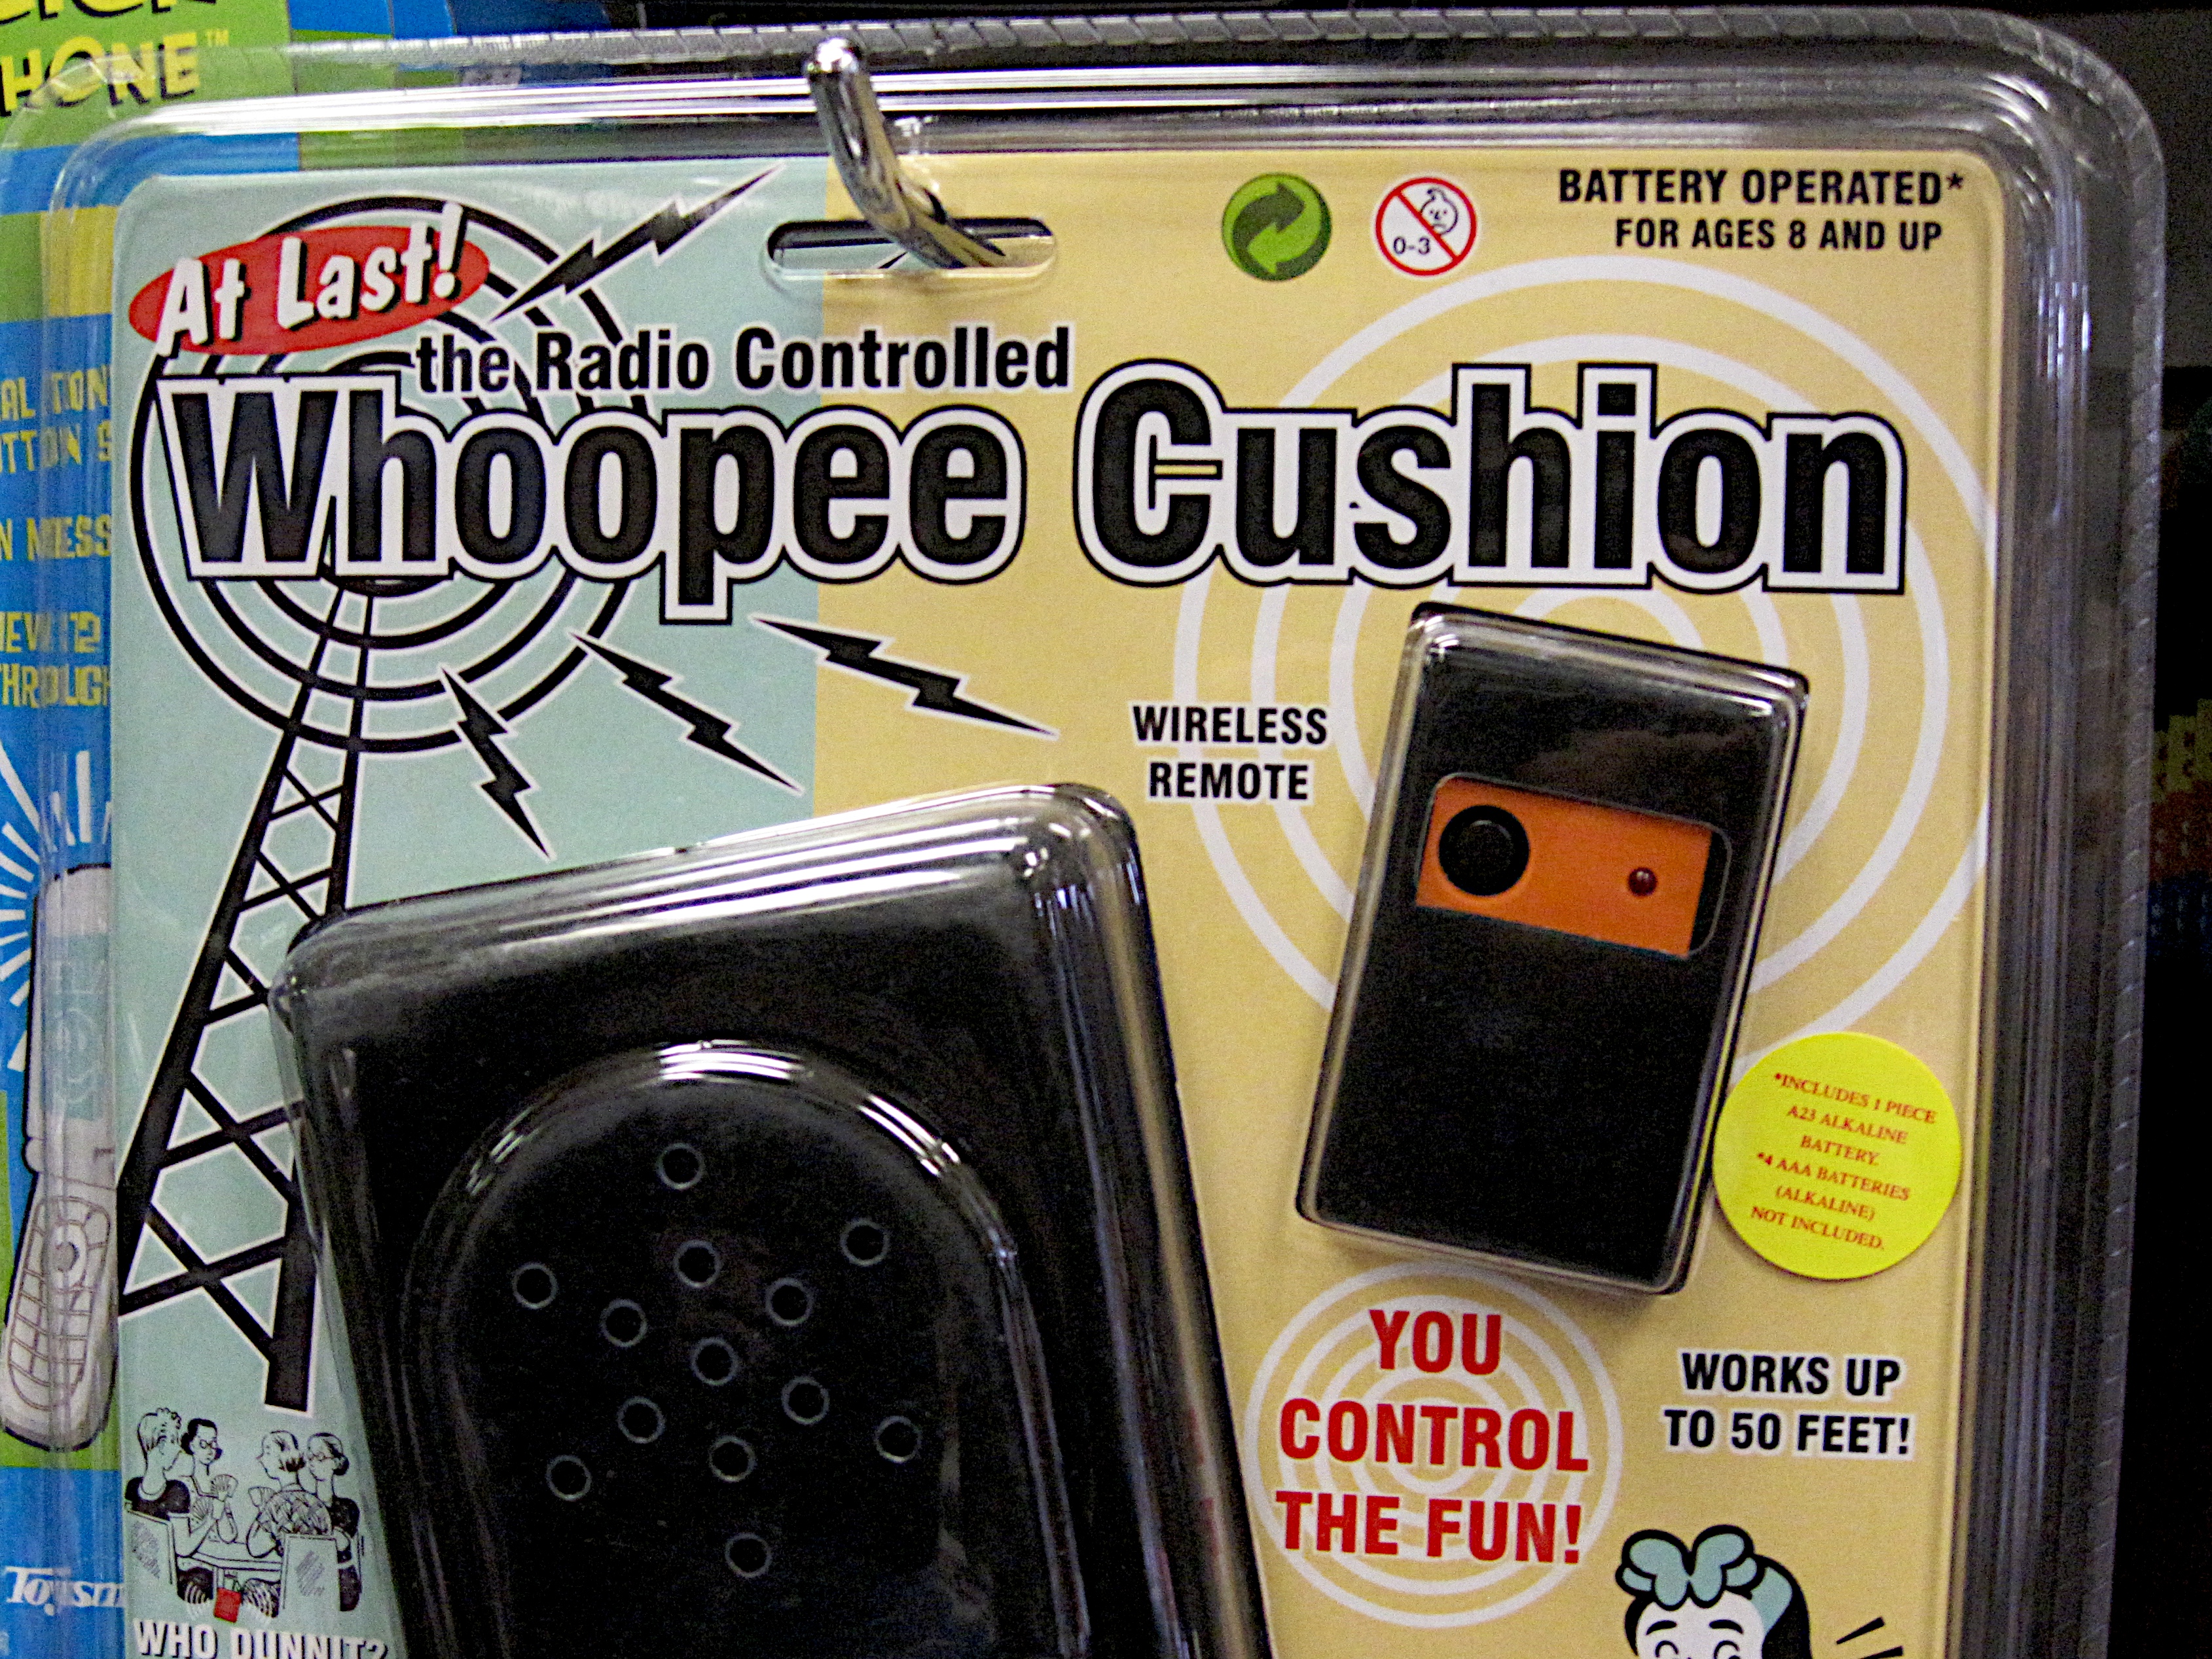
technology, toy, toys, games, 2010365